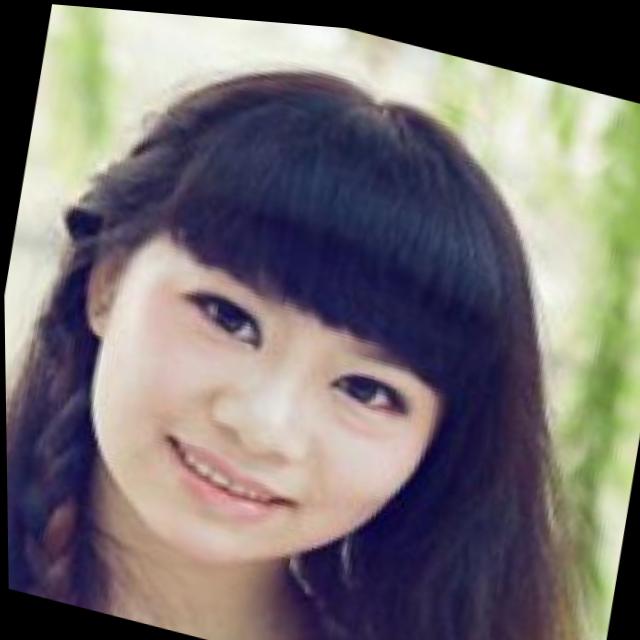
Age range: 21-44